Ordination of women

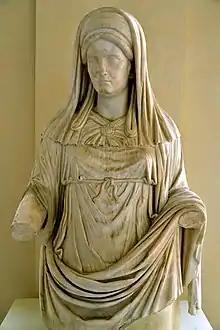
The "Virgo Vestalis Maxima", the highest-ranking of the Vestal Virgins

The Latin word "sacerdos", "priest", is the same for both the grammatical genders. In Roman state religion, the Vestal Virgins were responsible for the continuance and security of Rome as embodied by the sacred fire that they were required to tend on pain of extreme punishment. The Vestals were a college of six "sacerdotes" (plural) devoted to Vesta, goddess of the hearth, both the focus of a private home "(domus)" and the state hearth that was the center of communal religion. Freed of the usual social obligations to marry and rear children, the Vestals took a vow of chastity in order to devote themselves to the study and correct observance of state rituals that were off-limits to the male colleges of priests. They retained their religious authority until the Christian emperor Gratian confiscated their revenues and his successor Theodosius I closed the Temple of Vesta permanently.